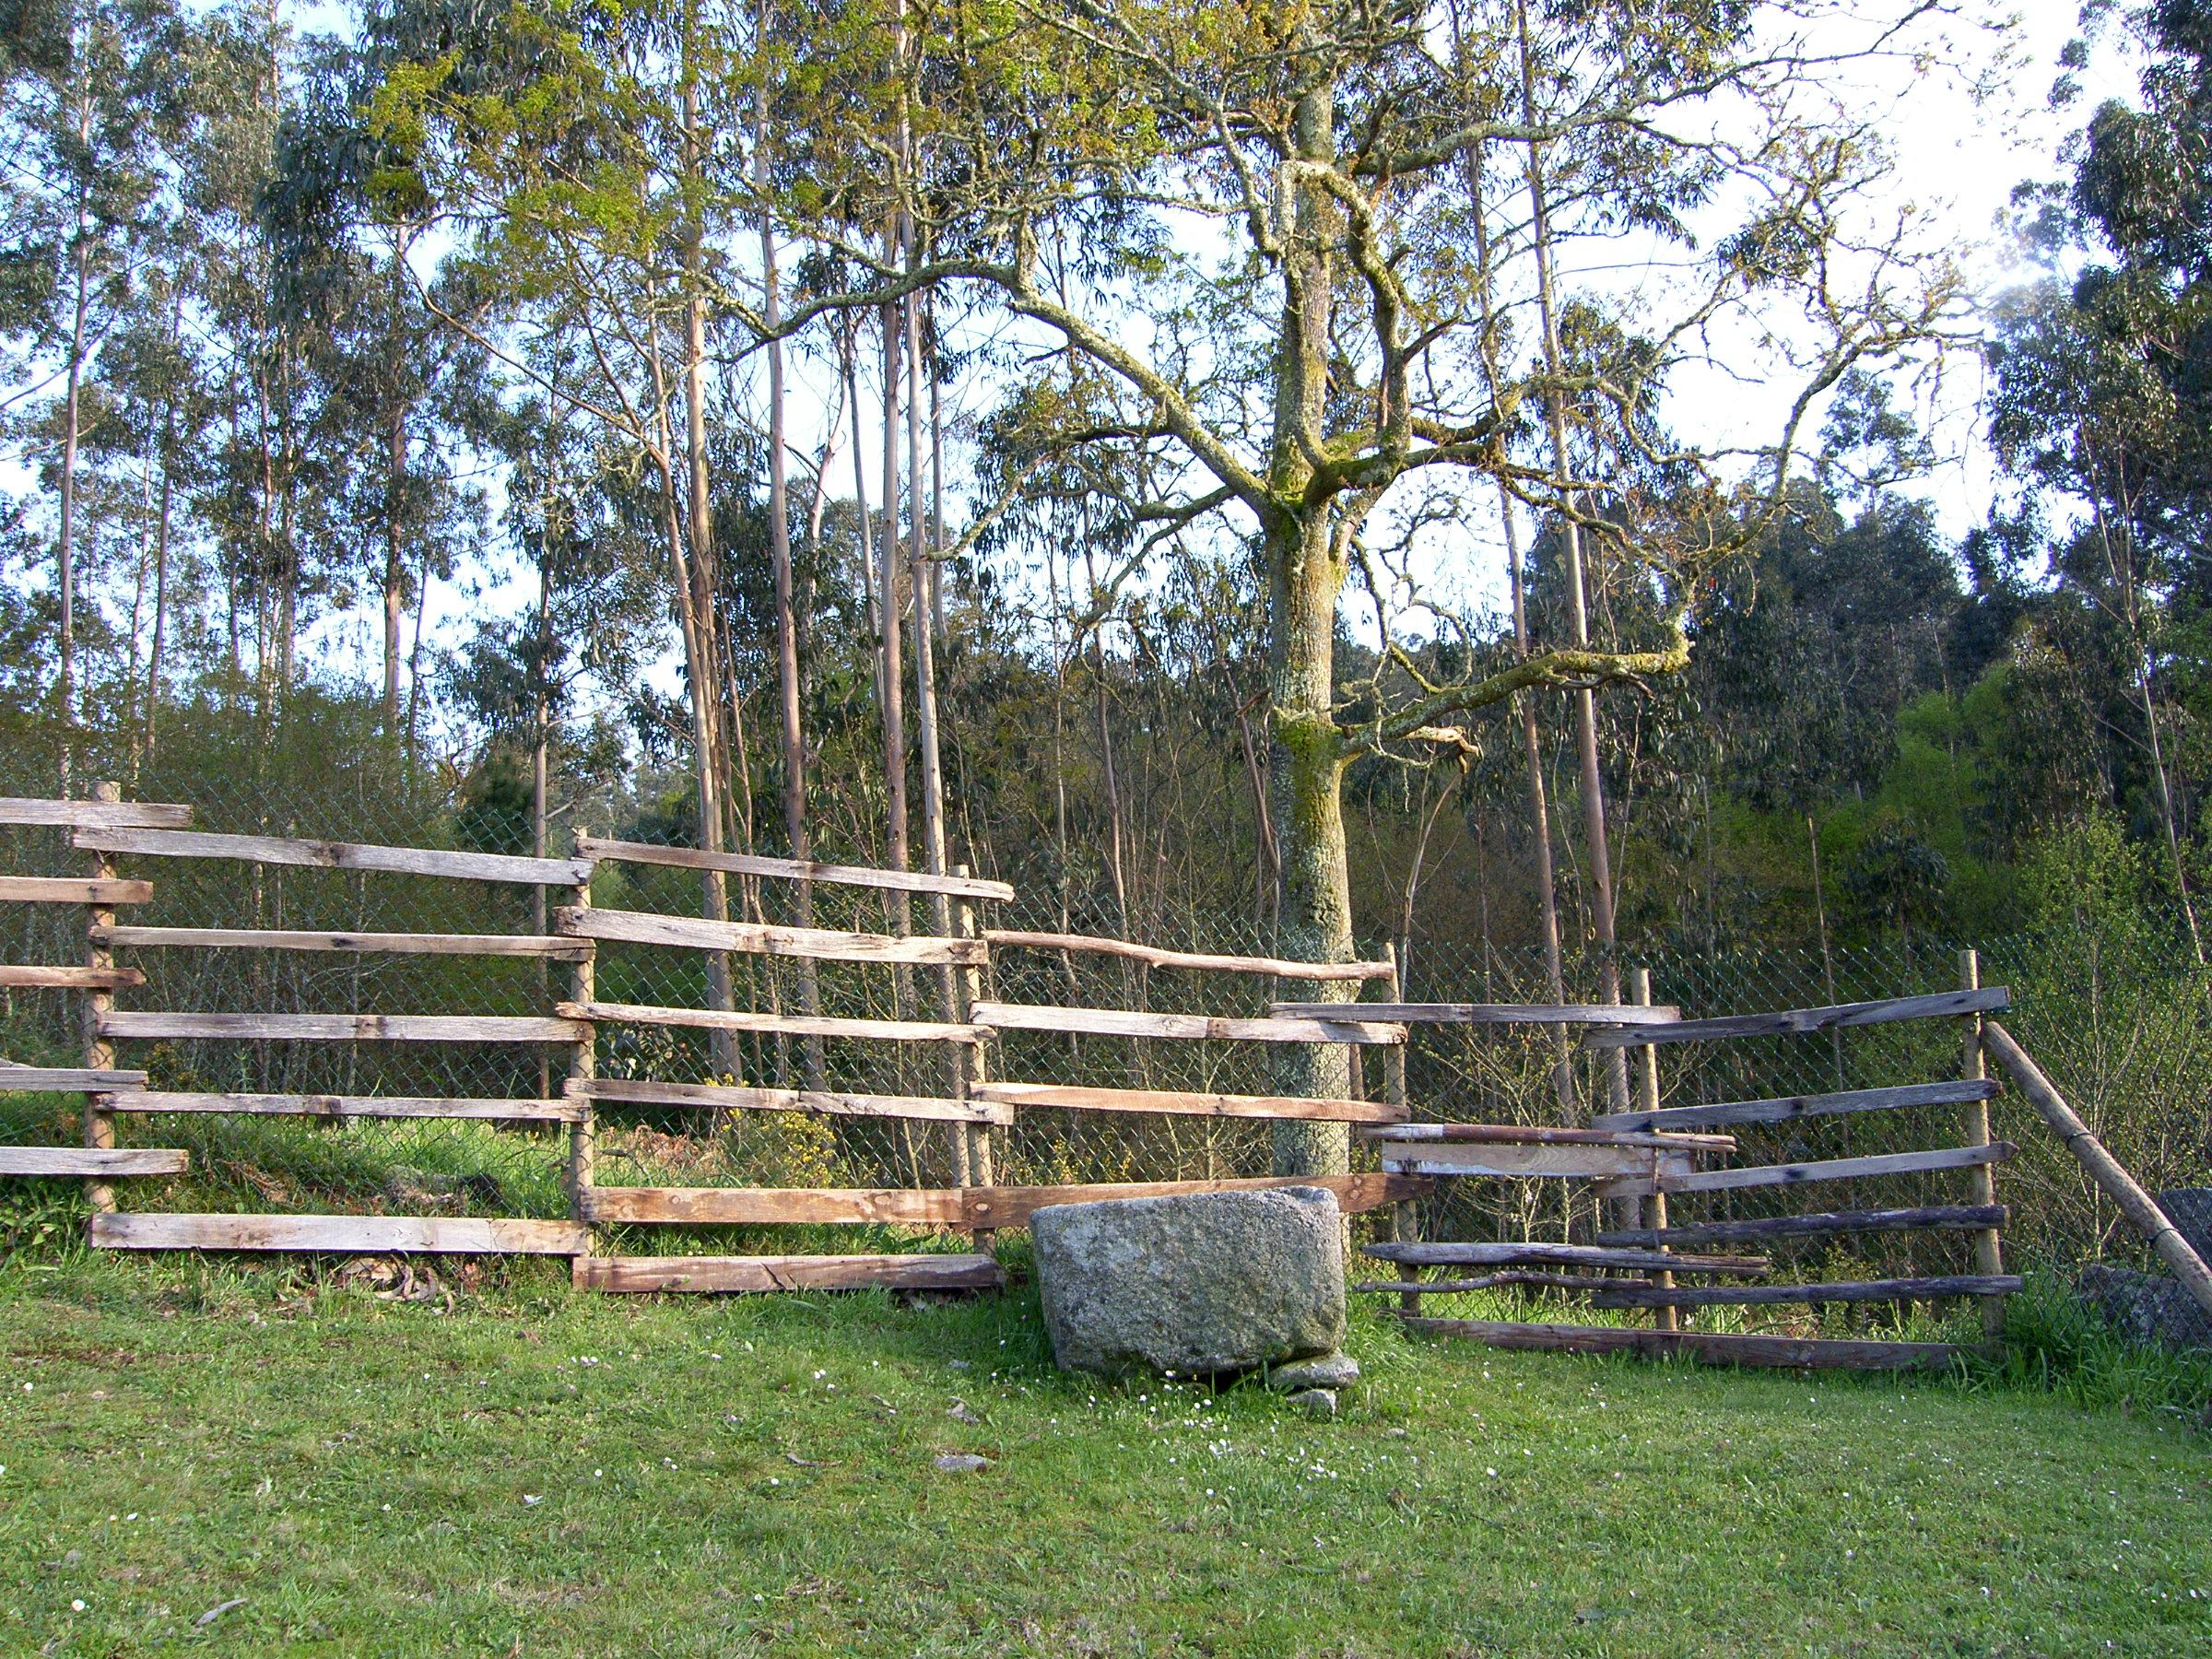
fence, rural, pasture, ranch, ggl1, canoneos500d, ruralgalicia, scenerylandscapenature, outdoor structure, split rail fence